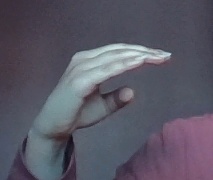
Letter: jeem